Faliraki

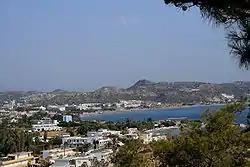
Overview of Faliraki beach and hotels

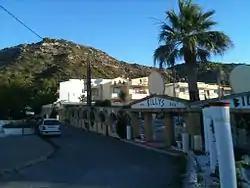
A street in Faliraki

Faliraki is the primary seaside resort village on the Greek island of Rhodes, in the Dodecanese. It is situated on Faliraki Bay, on the northeastern coast, about 14 km south of the town of Rhodes and 10 km southeast of the airport. It is part of the municipal unit Kallithea.